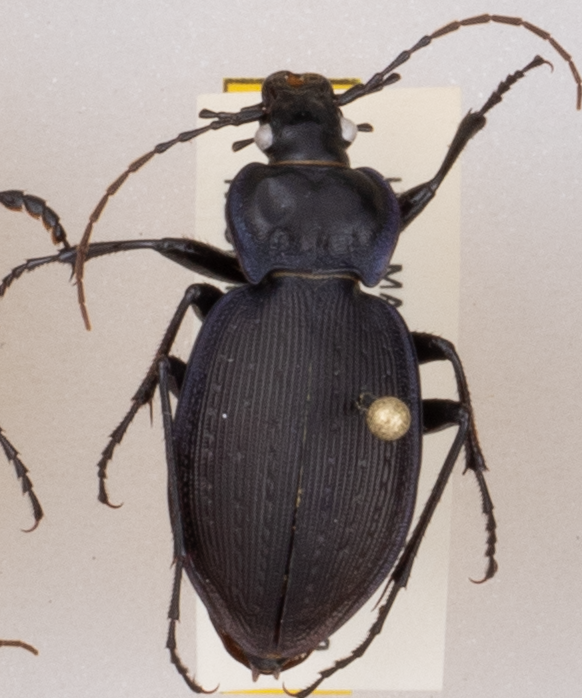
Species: Carabus goryi
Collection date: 2019-06-18
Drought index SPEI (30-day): -0.116
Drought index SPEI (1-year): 2.09
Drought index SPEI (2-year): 2.09